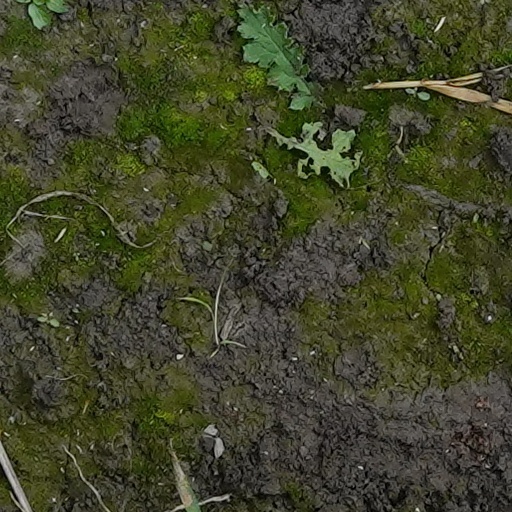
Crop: wheat